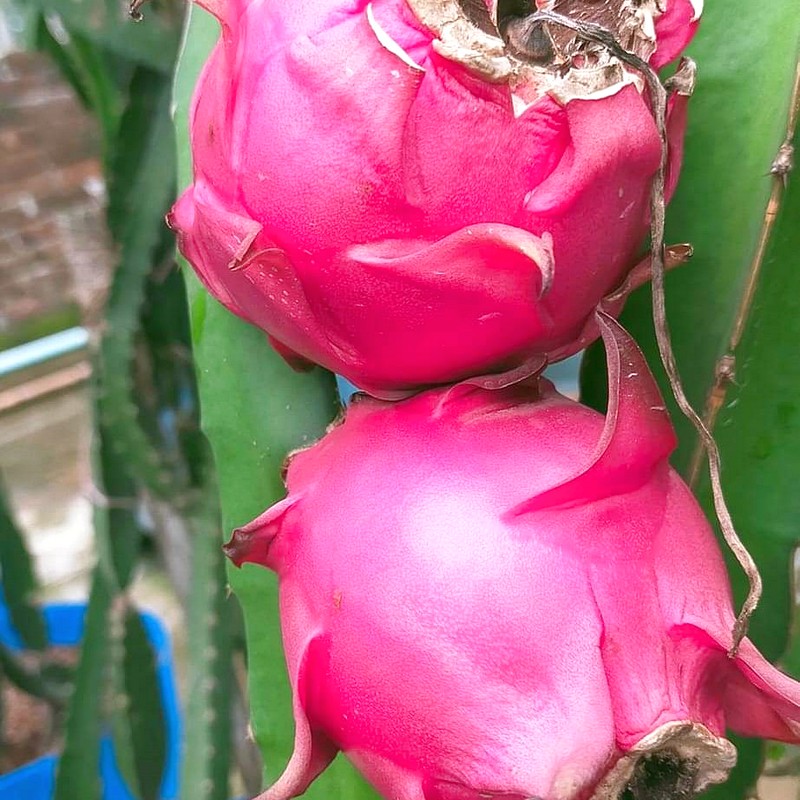
Label: Mature Dragon Fruit